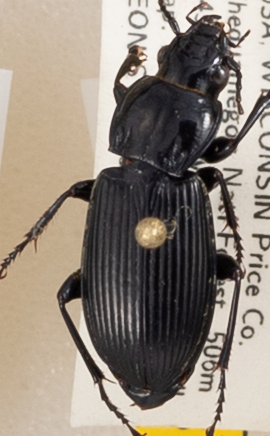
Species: Pterostichus melanarius melanarius
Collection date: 2019-08-20
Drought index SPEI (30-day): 0.512
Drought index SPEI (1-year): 2.09
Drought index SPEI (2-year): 1.13